Mr. Tumnus

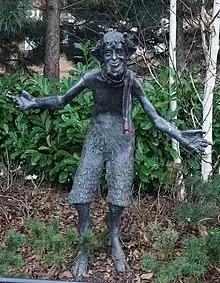
Mr Tumnus (by Maurice Harron (2016), C. S. Lewis Square, Belfast).

Mr. Tumnus is a faun in The Chronicles of Narnia books written by C. S. Lewis, primarily in "The Lion, the Witch and the Wardrobe" but also briefly in "The Horse and His Boy" and in "The Last Battle". He is the first creature Lucy Pevensie meets in Narnia and becomes her first friend in the kingdom. Lewis wrote that the first Narnia story, "The Lion, the Witch and the Wardrobe", all came to him from a single picture he had in his head of a faun carrying an umbrella and parcels through a snowy wood. Tumnus thus became the initial inspiration for the entire Narnia series.